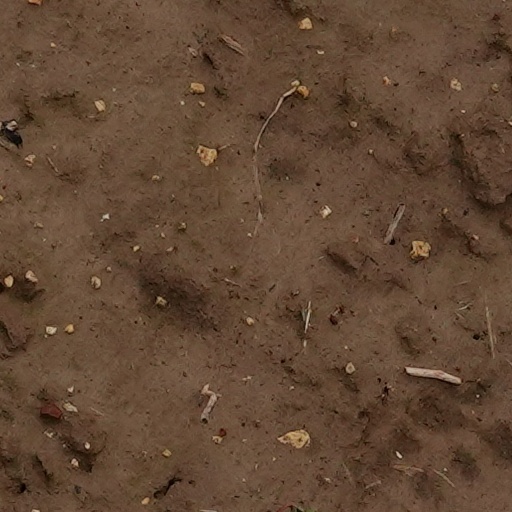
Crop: wheat